Nikki Payne

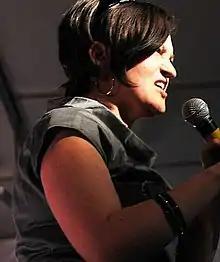

Nikki Payne (also credited as Nikkie Payne), is a Canadian comedian and actress, from Lower Sackville, Nova Scotia, Canada. Born with a cleft palate, she is well known for incorporating her lisp into her comedy act. She has won three Canadian Comedy Awards for Best Stand-up Newcomer and Best Female Stand-up in 2003, 2005 & 2008.